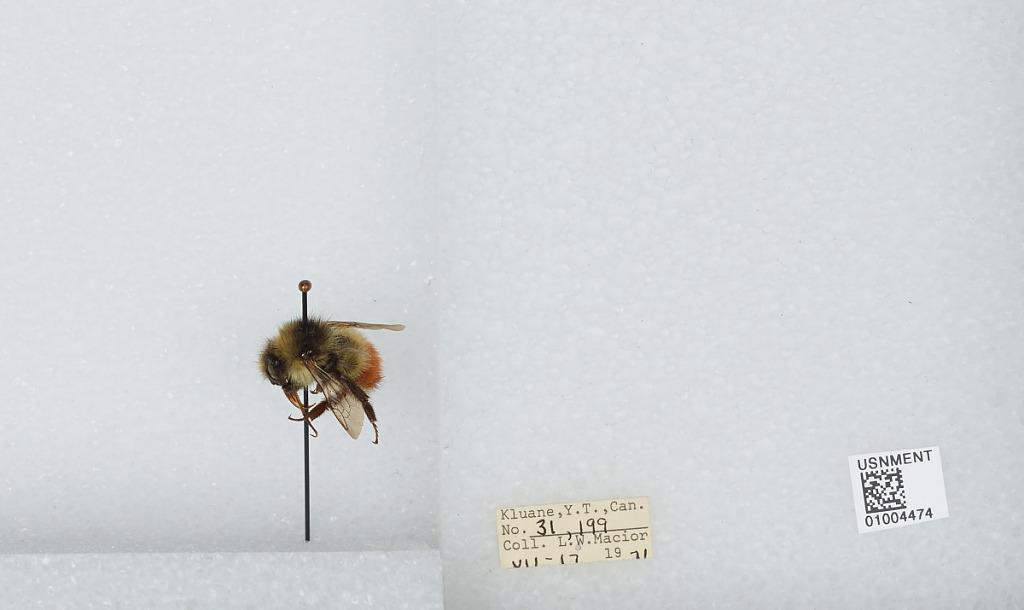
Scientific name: Bombus (Pyrobombus) flavifrons Cresson
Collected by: L. Macior
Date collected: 1971-7-17
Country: Canada
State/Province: Yukon Territory
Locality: Kluane
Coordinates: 60.75, -139.5